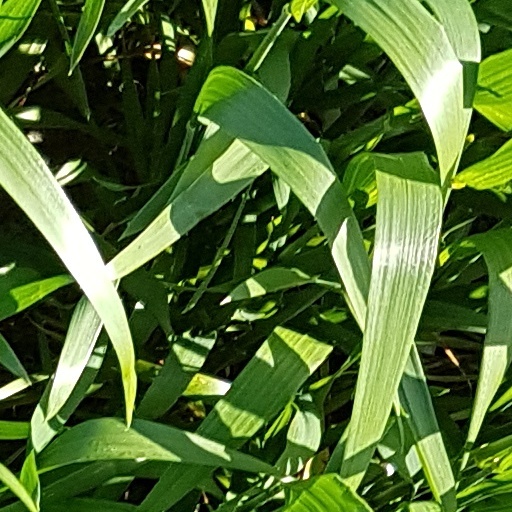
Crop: wheat